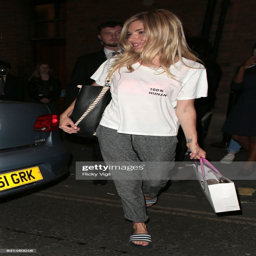
actor seen leaving theatre after her performance .